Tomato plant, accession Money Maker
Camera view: vertical (180 deg); turntable rotation: 270 degrees
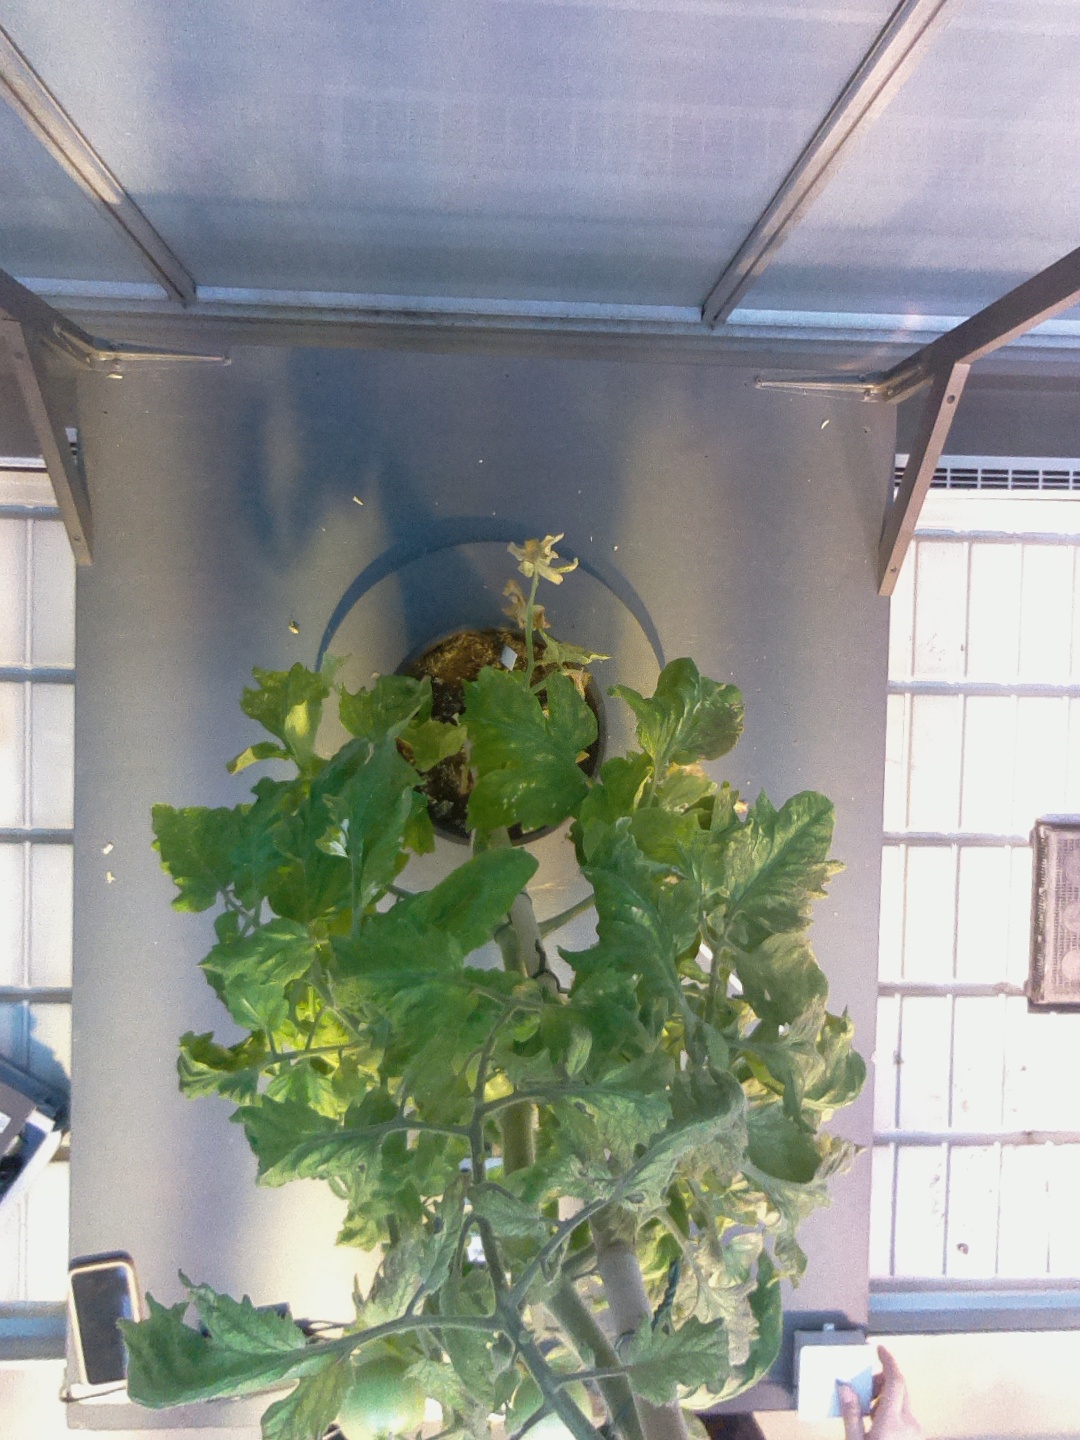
BBCH growth stage 79: 90% -100% of final fruit size